Valentina Meredova

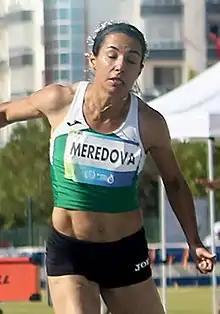

Valentina Meredova (née Nazarova; born 29 September 1984) is a Turkmenistani sprinter. She represented Turkmenistan at the 2008 Summer Olympics in Beijing. She competed in the 100 metres and placed sixth in her heat with a time of 11.94 s, without advancing to the second round. She competed in the IAAF World Championships in 2005, 2007 and 2015, never advancing beyond the heats.